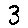
Label: 3